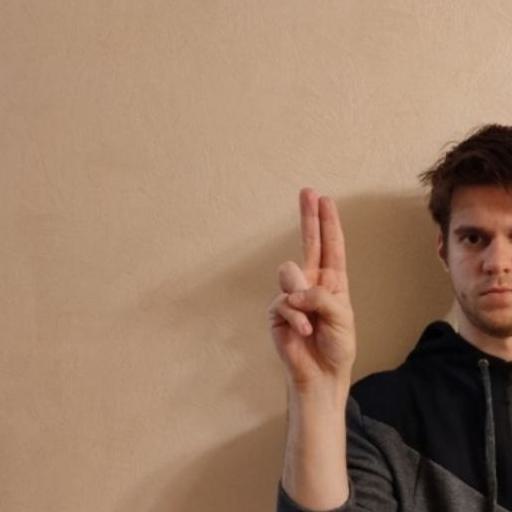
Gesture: two_up